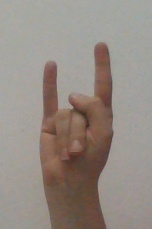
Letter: la